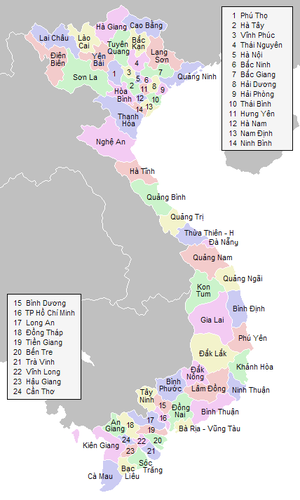
La mutinerie de Yên Bái est un soulèvement général organisé par le Việt Nam Quốc Dân Đảng, qui se déroula le 10 février 1930, principalement à Yên Bái, capitale de la province du même nom. La force de soulèvement était composée d'étudiants, de civils et de soldats vietnamiens de l'armée coloniale française en garnison dans différentes provinces du Nord Viêt Nam.